Fatman (2020 film)

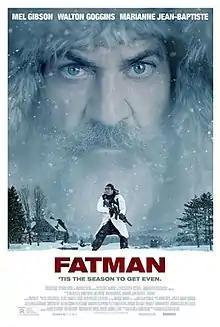
Theatrical release poster

Fatman is a 2020 American black comedy action film written and directed by Eshom Nelms and Ian Nelms, and starring Mel Gibson, Walton Goggins and Marianne Jean-Baptiste. The film is an unorthodox slant on holiday traditions that follows a jaded, gritty Santa Claus who struggles with ennui, production issues, government interference, and an embittered assassin sent by a vengeful naughty kid.